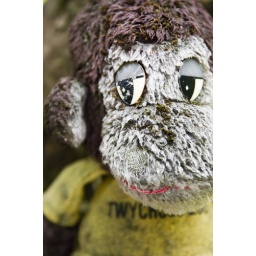
This monkey has sat in the apple tree in our garden for a number of years now. [DSC_2590]